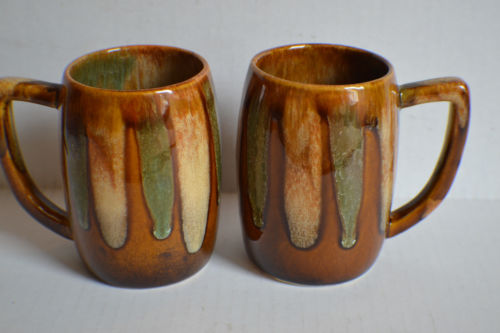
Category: mug